Natural History (Pliny)

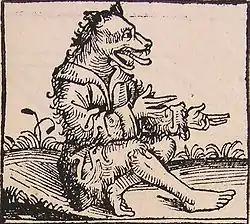
A cynocephalus, or dog-head, as described by Pliny in his "Natural History". From the "Nuremberg Chronicle" ("1493").

Nature for Pliny was divine, a pantheistic concept inspired by the Stoic philosophy, which underlies much of his thought, but the deity in question was a goddess whose main purpose was to serve the human race: "nature, that is life" is human life in a natural landscape. After an initial survey of cosmology and geography, Pliny starts his treatment of animals with the human race, "for whose sake great Nature appears to have created all other things". This teleological view of nature was common in antiquity and is crucial to the understanding of the "Natural History". The components of nature are not just described in and for themselves, but also with a view to their role in human life. Pliny devotes a number of the books to plants, with a focus on their medicinal value; the books on minerals include descriptions of their uses in architecture, sculpture, art, and jewellery. Pliny's premise is distinct from modern ecological theories, reflecting the prevailing sentiment of his time.